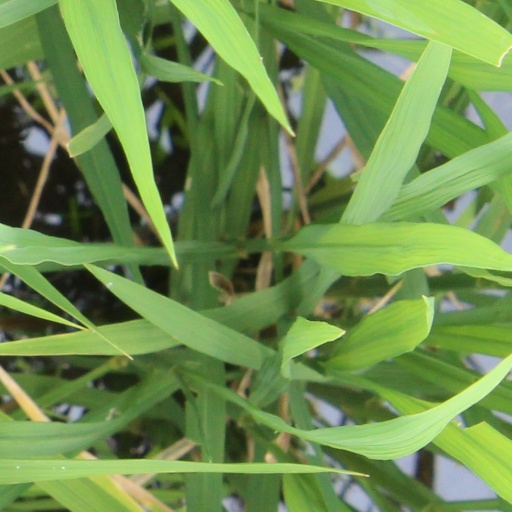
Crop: rice